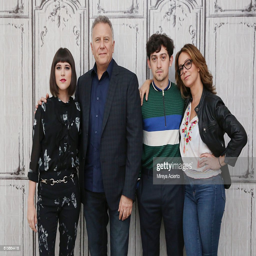
the build series presents actor , comedian , actors to discuss their comedy , at hq .